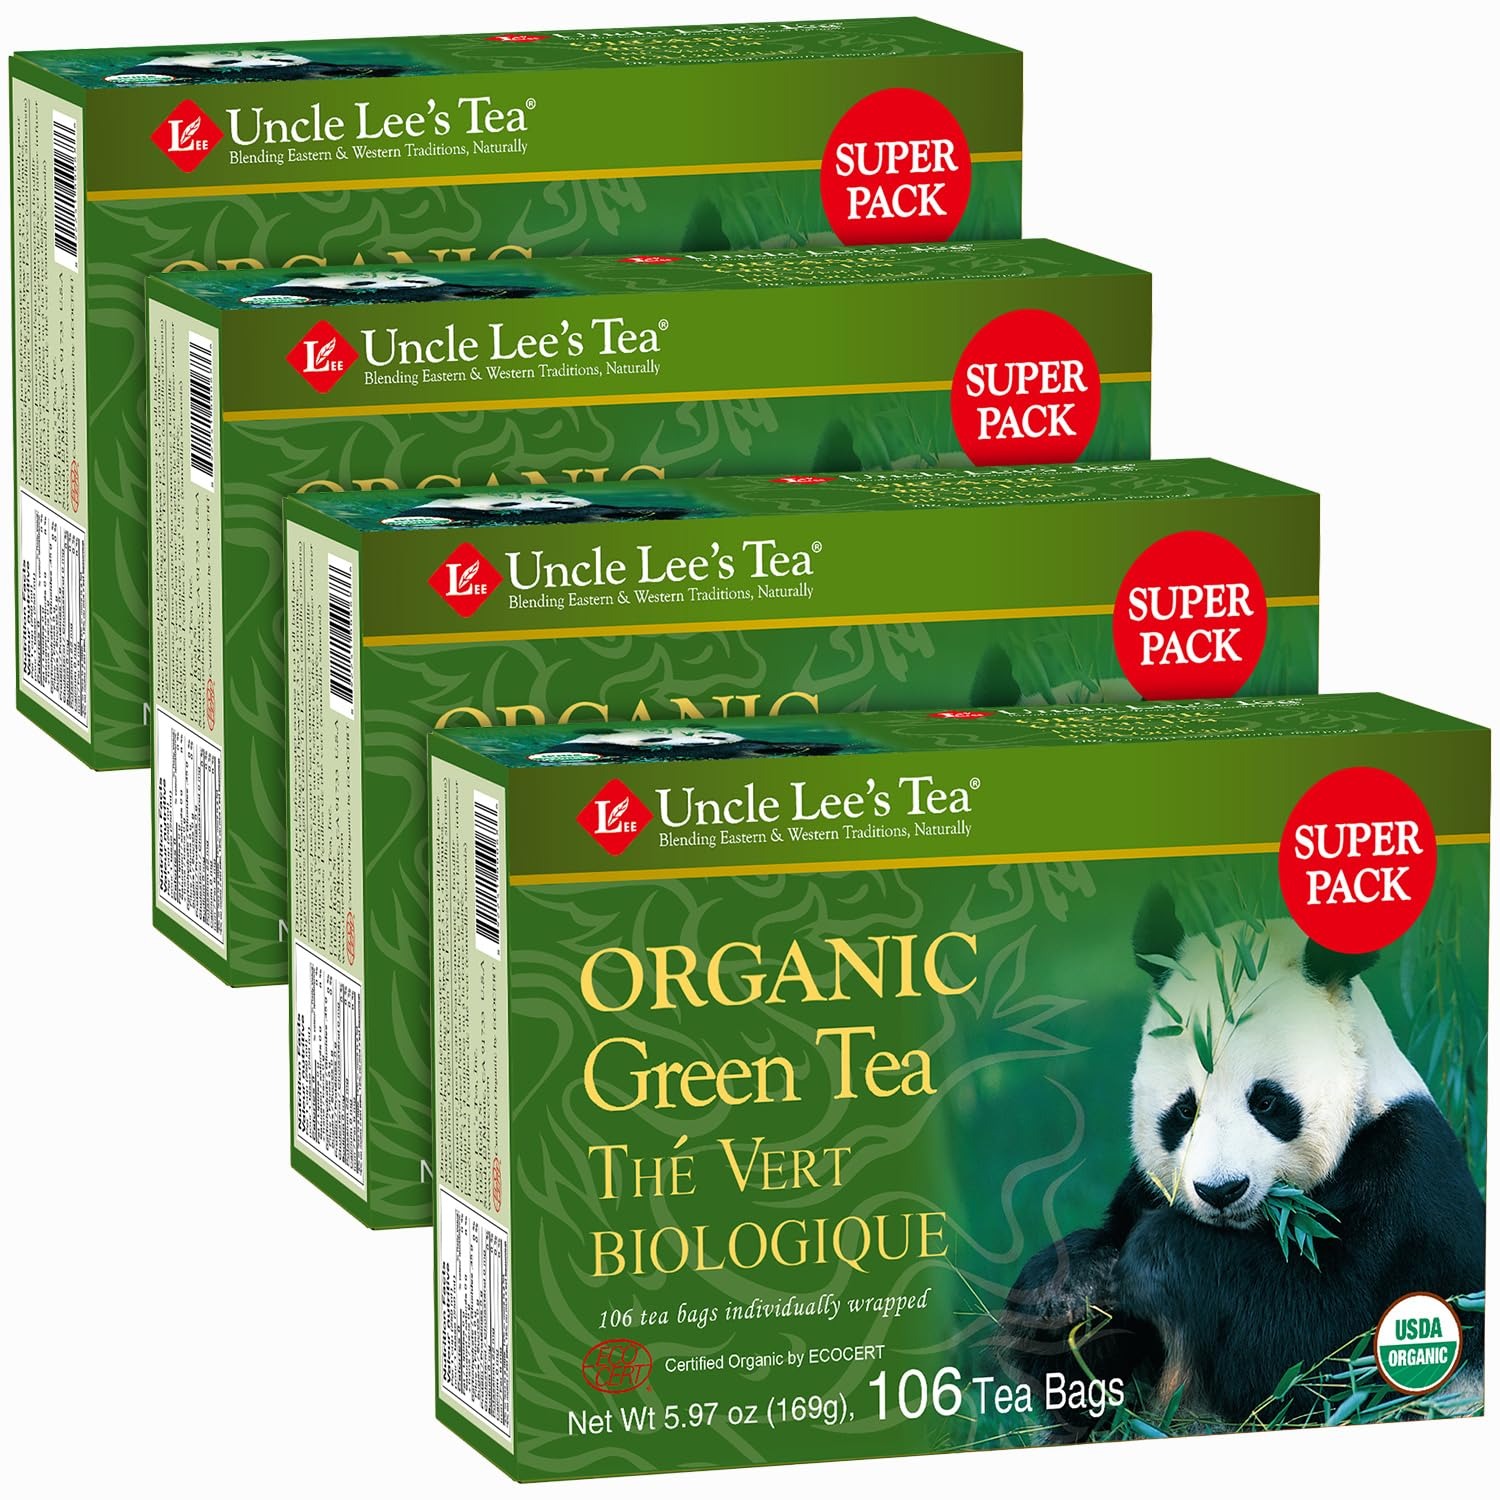
Item Name: Uncle Lee’s Organic Green Tea - Premium Tea for Everyday Wellness, Medium Caffeine, Antioxidant-Rich Green Tea Bags, Individually Wrapped, 100 Count (Pack of 4)
Bullet Point 1: AUTHENTIC GREEN TEA FROM CHINA: Sourced from the finest organic tea leaves grown in the high mountains of the Fujian Province of China, every refreshing green tea bag is made by Uncle Lee to satisfy your senses, sip after sip.
Bullet Point 2: PREMIUM GREEN TEA: The vibrant green brew comes from tea leaves plucked at the height of freshness by hand; the tender leaves are minimally processed to preserve their distinctive qualities.
Bullet Point 3: THE PERFECT ANYTIME TEA: Whether you prefer to enjoy it hot or iced, Uncle Lee's Organic Green Tea is the perfect companion for moments of relaxation, social gatherings, or an enlivening start to the day.
Bullet Point 4: ECO-FRIENDLY GREEN TEA: Uncle Lee believes in promoting sustainable and eco-friendly practices, allowing you to indulge in a delicious organic tea that is kind to the planet.
Bullet Point 5: THREE GENERATIONS OF TEA WISDOM IN EVERY CUP: Experience the pure joy of Uncle Lee's Organic Green Tea and savor the smooth, mellow, and classic taste that has delighted tea lovers for generations.
Value: 22.56
Unit: Ounce

Price: 28.595